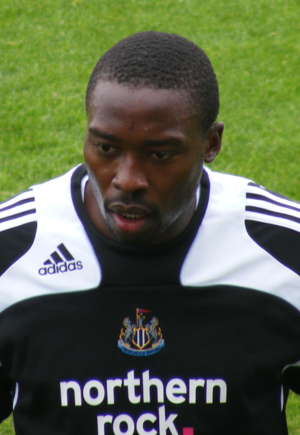
Shola Ameobi
Foluwashola "Shola" Ameobi er en nigeriansk/engelsk fodboldspiller, der spiller som angriber. Han spiller hos Notts County, og har tidligere repræsenteret Newcastle United.